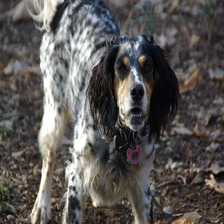
Species: dog
Breed: english setter